Chalcidian League

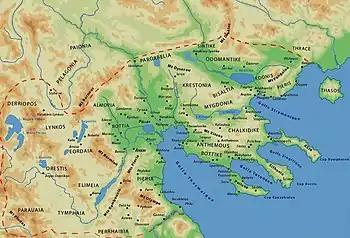
Macedonia and the Chalcidice

In the spring of 432 BCE, during the first phase of the Peloponnesian War, several cities of Chalcidice broke away from the Athenian-dominated Delian League. The inhabitants of these cities abandoned them and moved to Olynthos in an act of synoecism, forming a single state and adopting the demonym "Chalcidians". Exactly what form it took is a matter of academic dispute. By the terms of the Peace of Nicias of 421 BCE, Athens and Sparta agreed that it should be broken up, but it seems clear that Athens failed to enforce this. Luckily for the Chalcidians, the attention of the two great powers was soon diverted away from them—indeed for this reason nothing is heard of Olynthos and the Chalcidians until 393/2 BCE — and the Spartan governors installed by Brasidas were soon withdrawn.